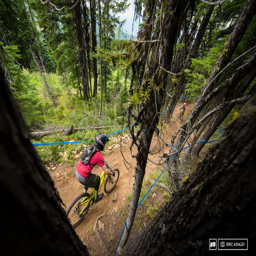
racers head into the trees on comedy film during saturday morning .